Šarūnas Jasikevičius

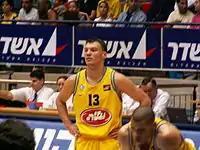
Jasikevičius during his final season as a Maccabi Tel Aviv member

On 2 July 2020, he signed a two-year contract with FC Barcelona. During his first season as a head coach of FC Barcelona, the club won the 2020–21 EuroLeague Regular Season.